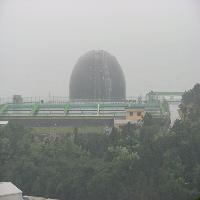
Weather: cloudy or overcast